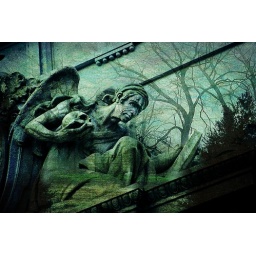
Image is one half of a pair of angels of the door of the Historical Society building located in Concord, New Hampshire. (re-Imagined)